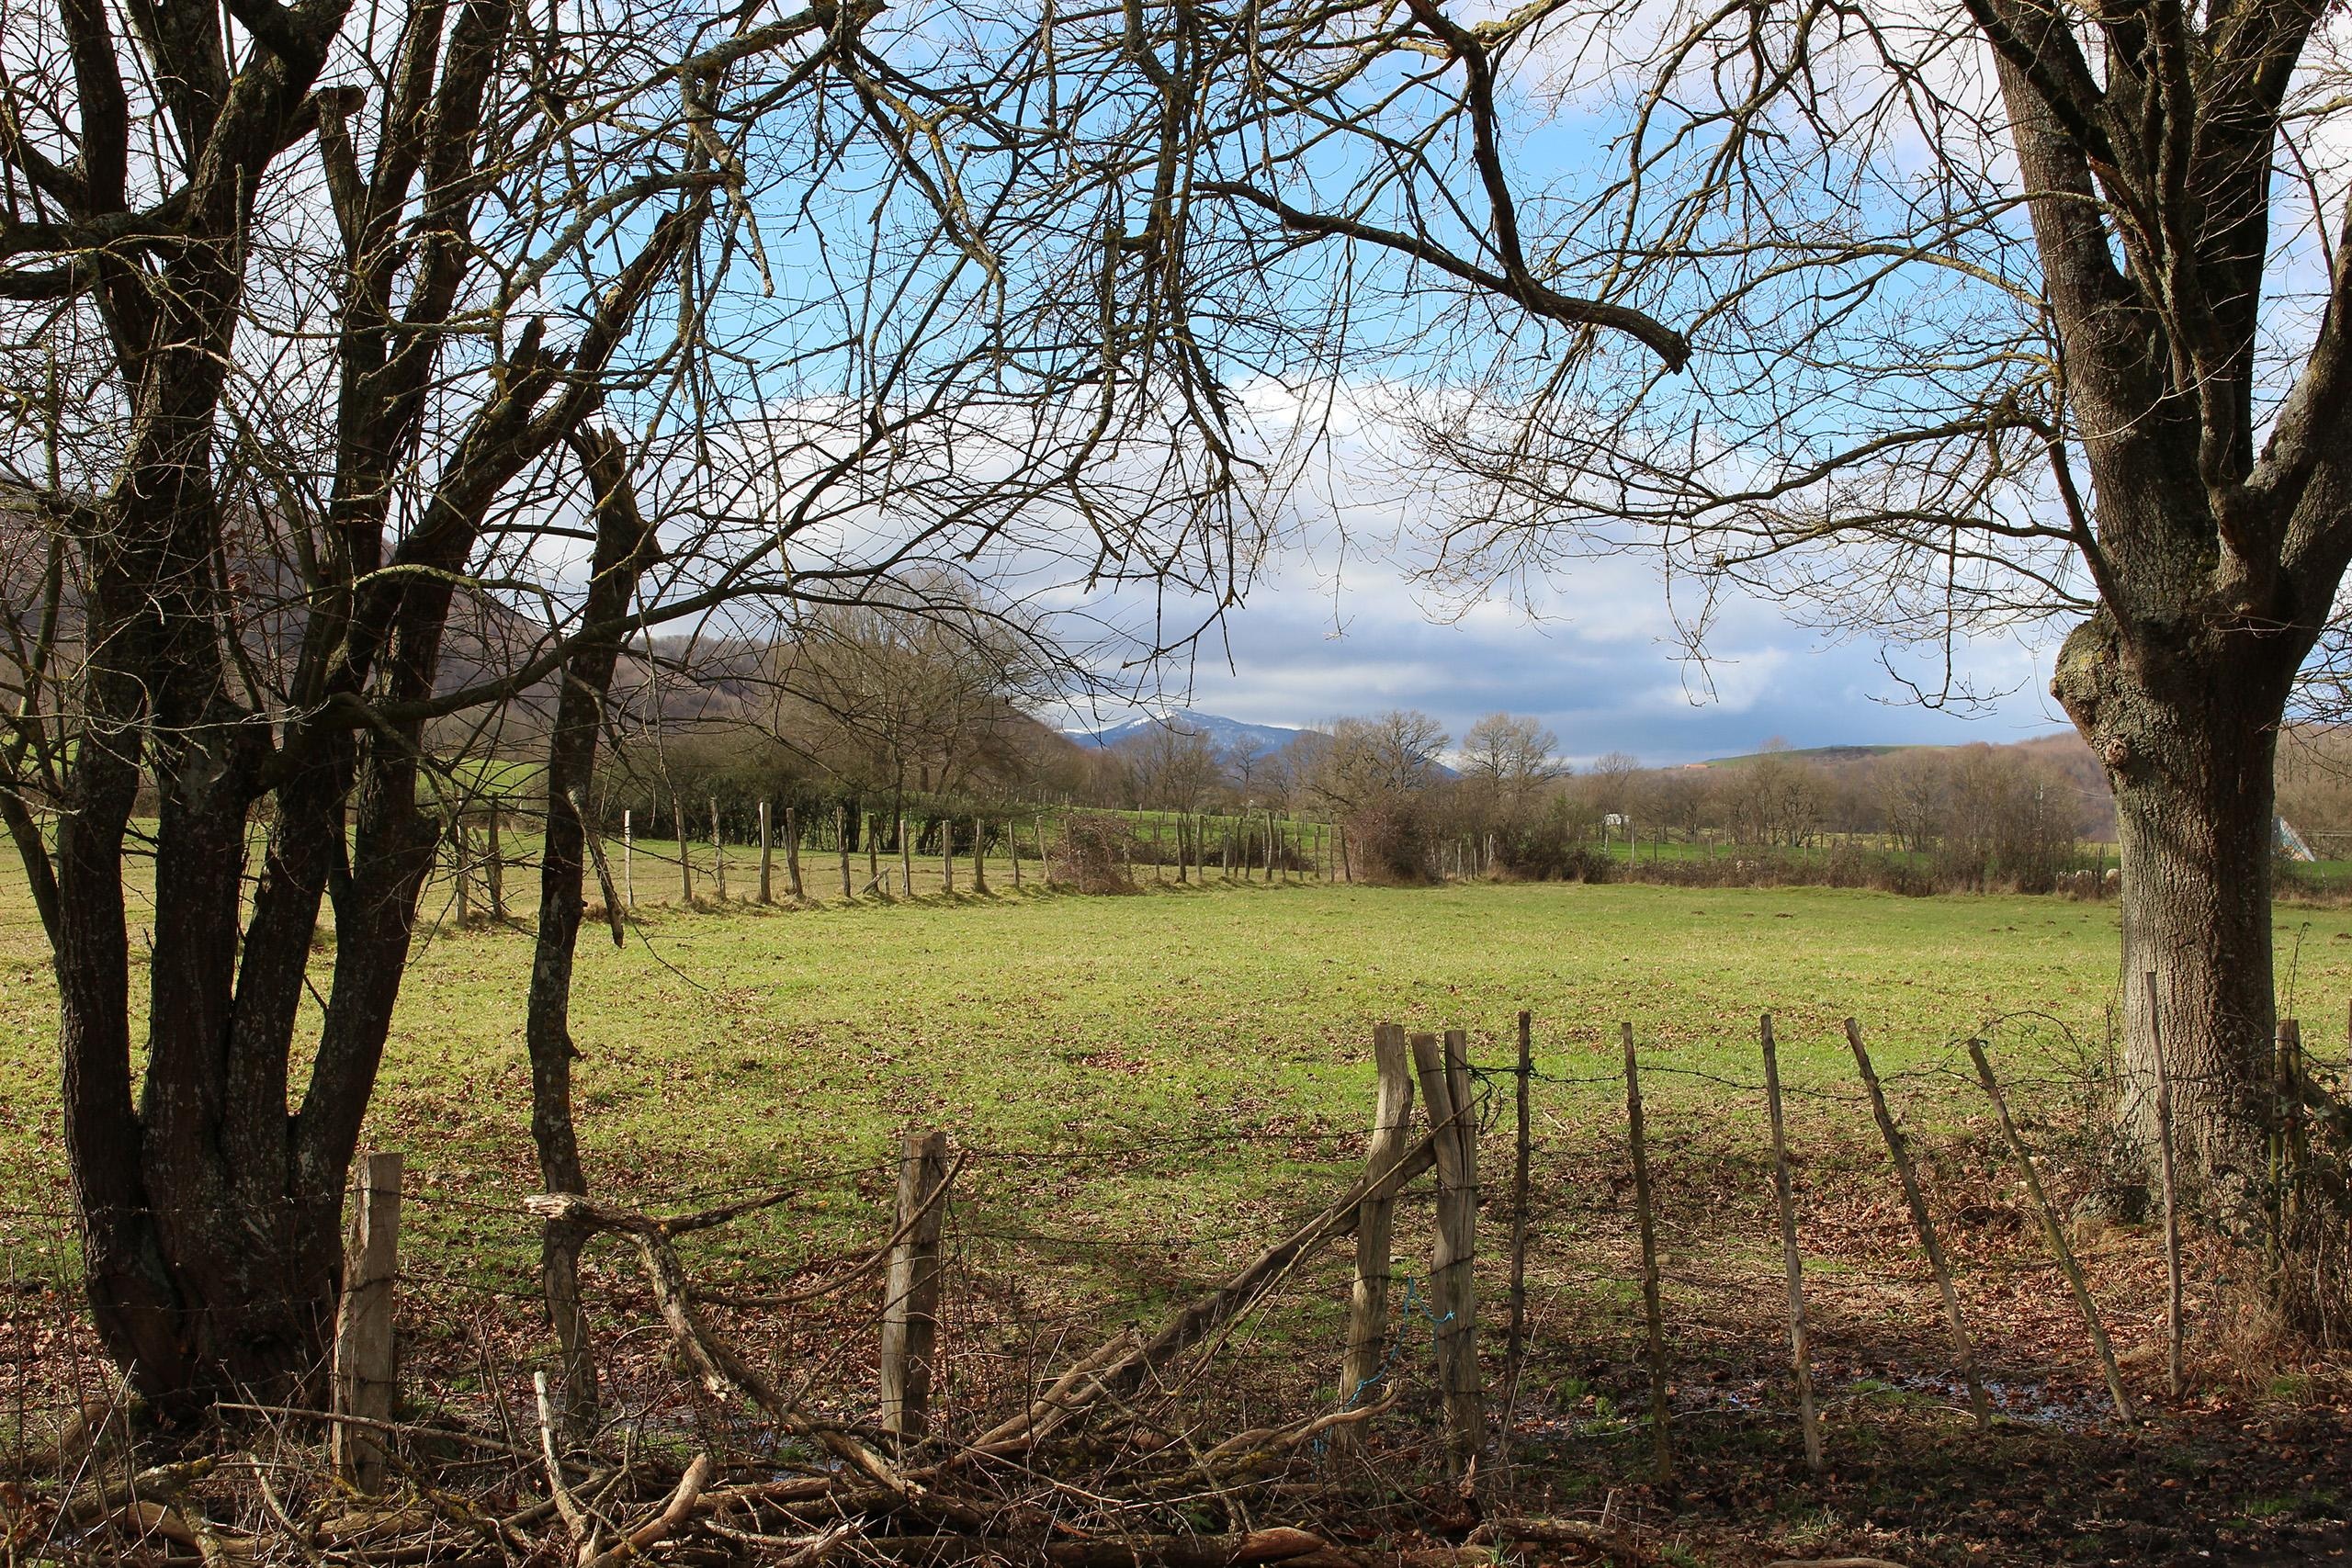
landscape, tree, nature, forest, grass, branch, cloud, plant, sky, field, farm, sunlight, morning, leaf, flower, autumn, soil, agriculture, season, wetland, plantation, woodland, habitat, rural area, natural environment, woody plant